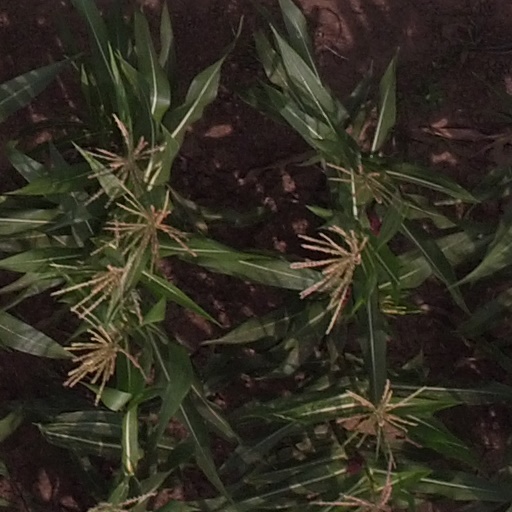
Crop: maize; corn